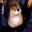
Label: otter